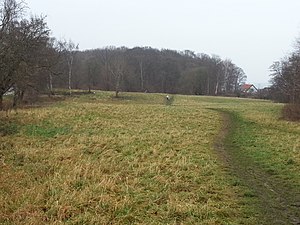
Babylone skov
Udsigt mod Babylone skov fra syd. Humlebæk fiskerleje anes til højre i billedet.
Udsigt mod Babylone skov ved Humlebæk
Babylone skov er et mindre skovområde beliggende ved Humlebæk nord for det gamle fiskerleje. Skoven er en del af Krogerup gods jorder. Skoven er en løvskov fortrinsvis bevokset med bøg. Egentlig skovdrift forekommer ikke. Skoven er meget varieret og præget af mindre grupper af mere end 200 år gamle ege og bøge, der er resterne af gammel lystskov.